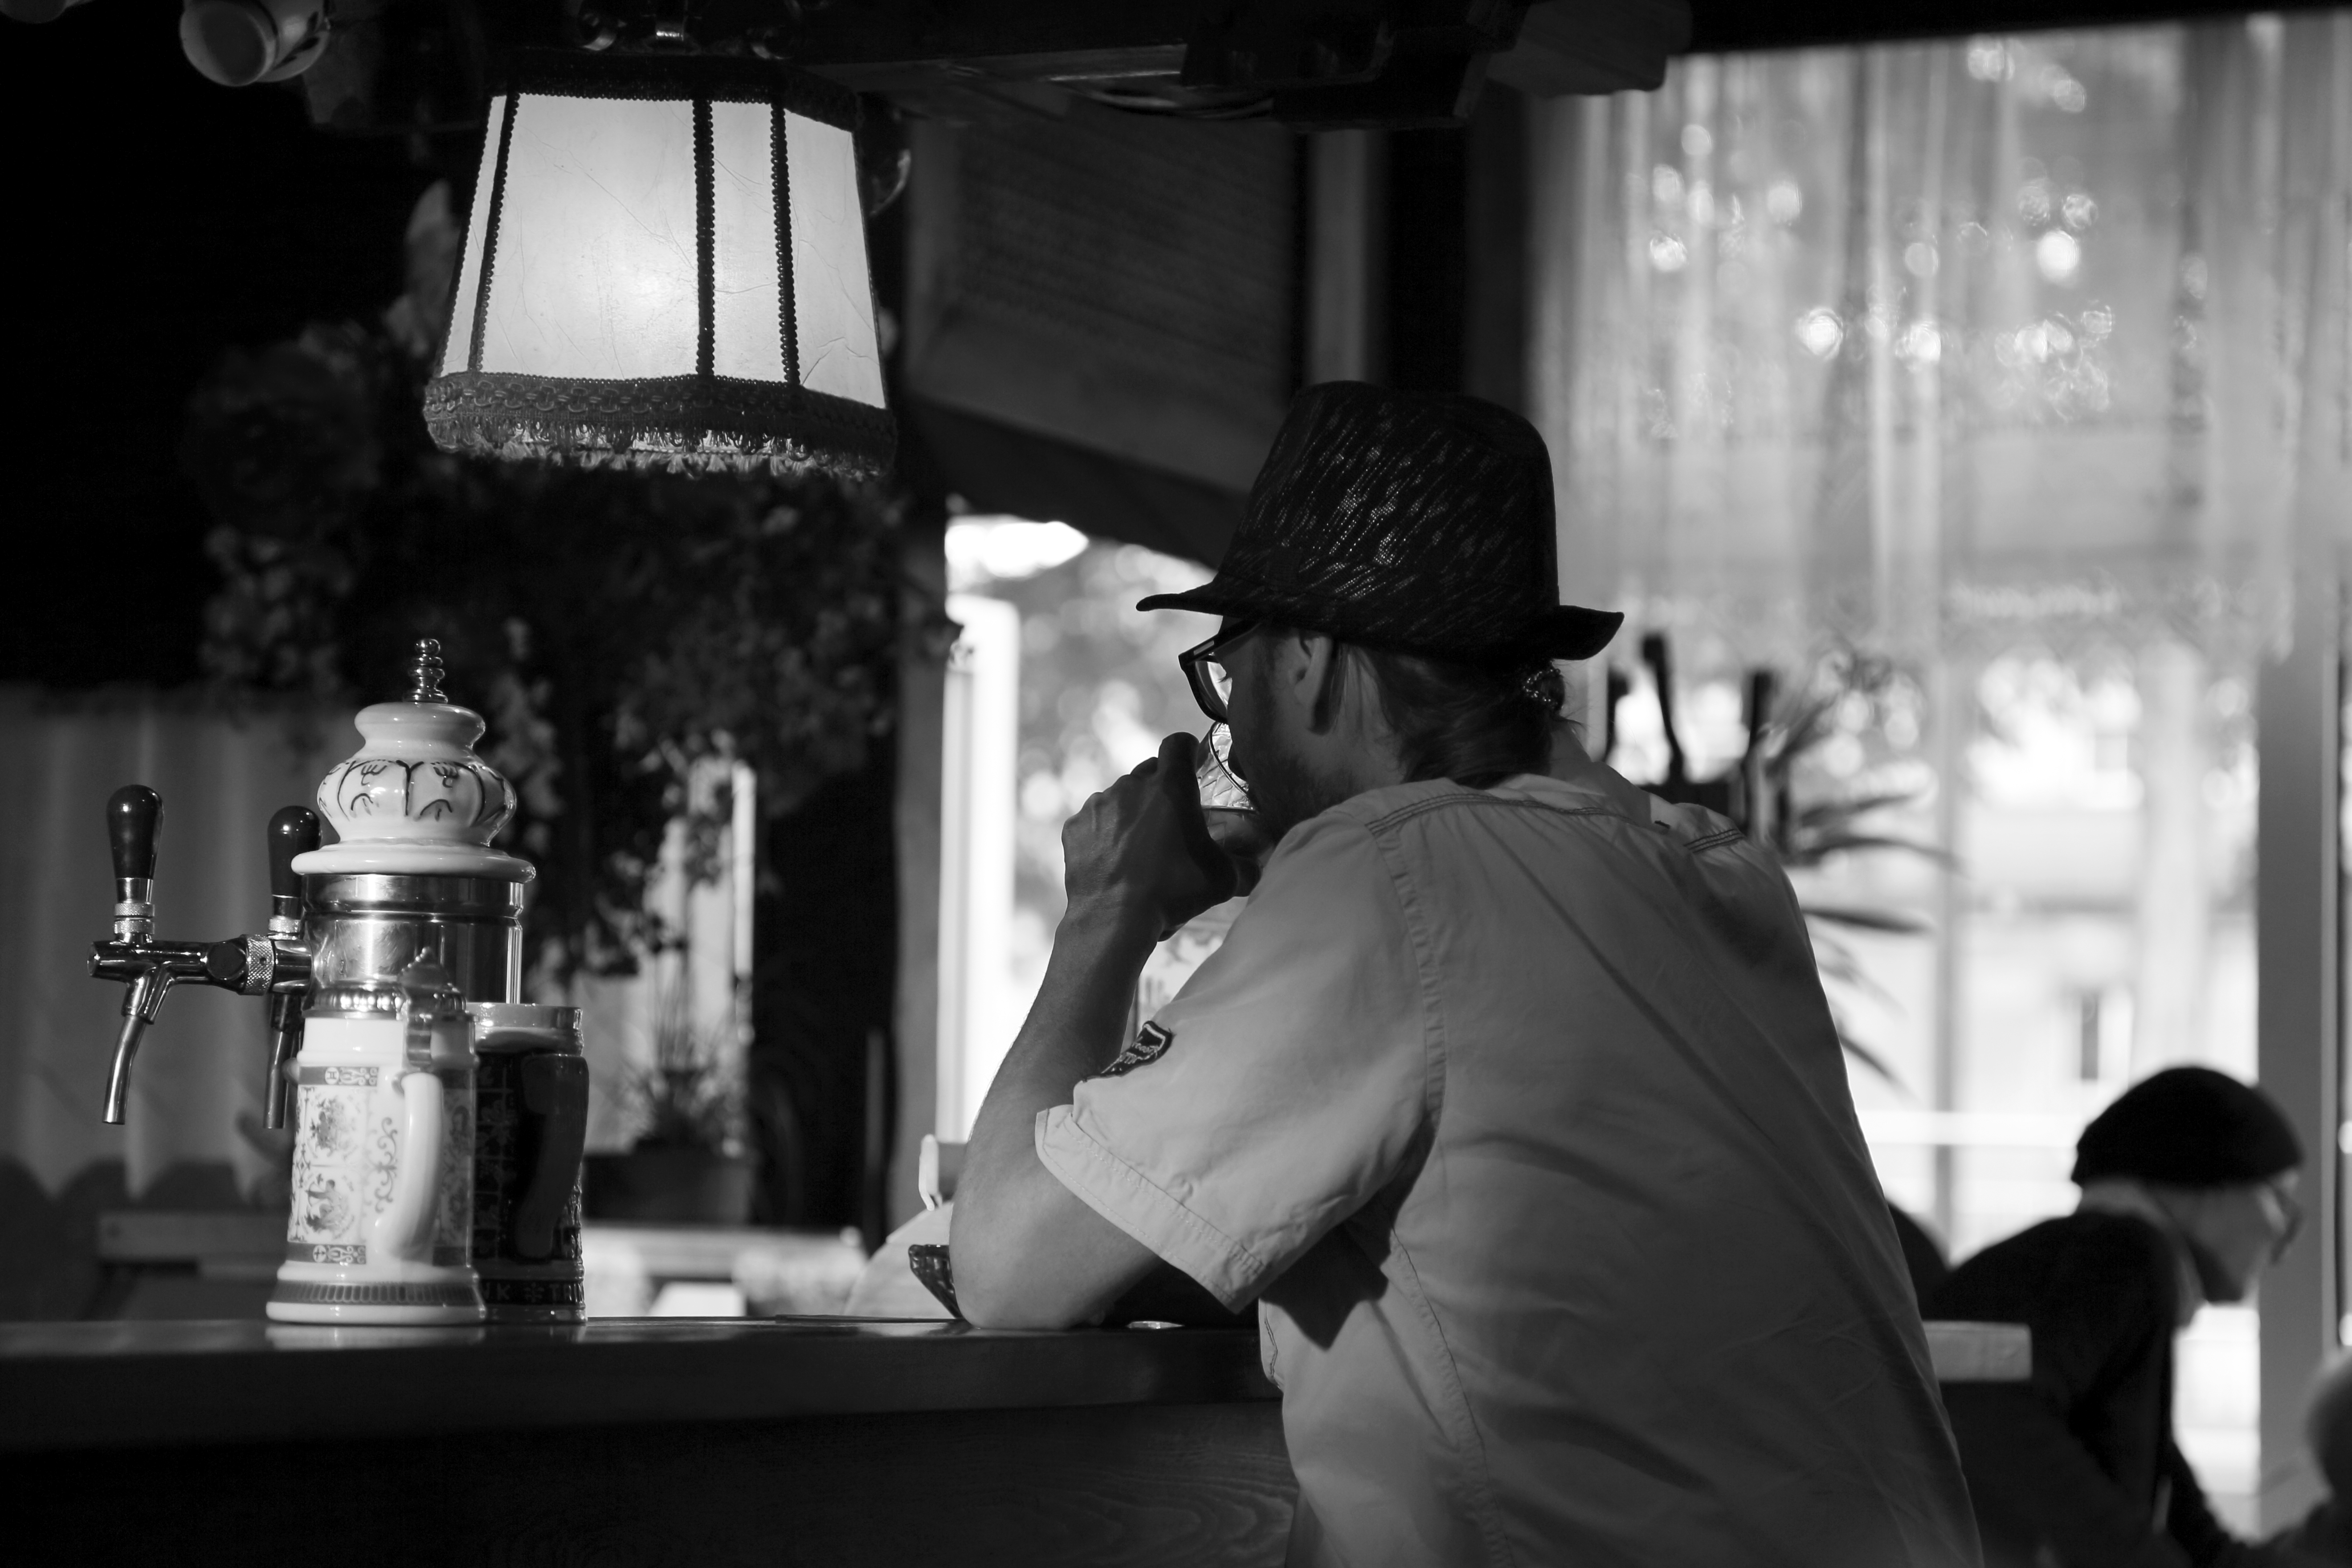
person, black and white, people, white, street, photography, town, city, urban, bar, europe, black, monochrome, beer, hipster, streetphotography, bw, blackandwhite, blackwhite, candid, moments, stadt, photograph, europa, germany, deutschland, alemania, allemagne, strasse, sw, schwarzweiss, deutsch, schwarzweis, german, streetscene, snap, moment, frankfurtmain, frankfurtam, frankfurtamain, francfort, germania, hesse, hassia, hessen, einfarbig, leute, strasenszene, strassenszene, mensch, menschen, persons, personen, strassenfotografie, strase, unposed, ungestellt, pub, frankfurt, bier, kneipe, tresen, st dtisch, monochrome photography, film noir